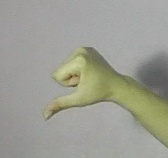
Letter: waw